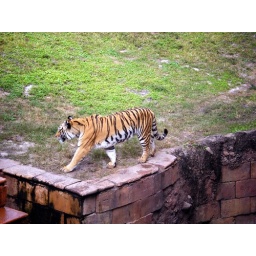
Just walking around being a tiger